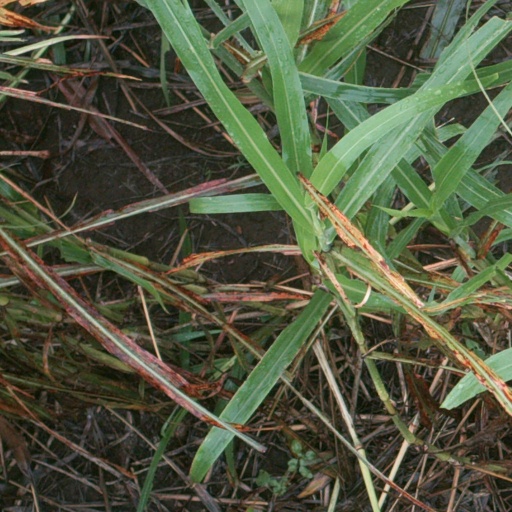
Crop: sorghum